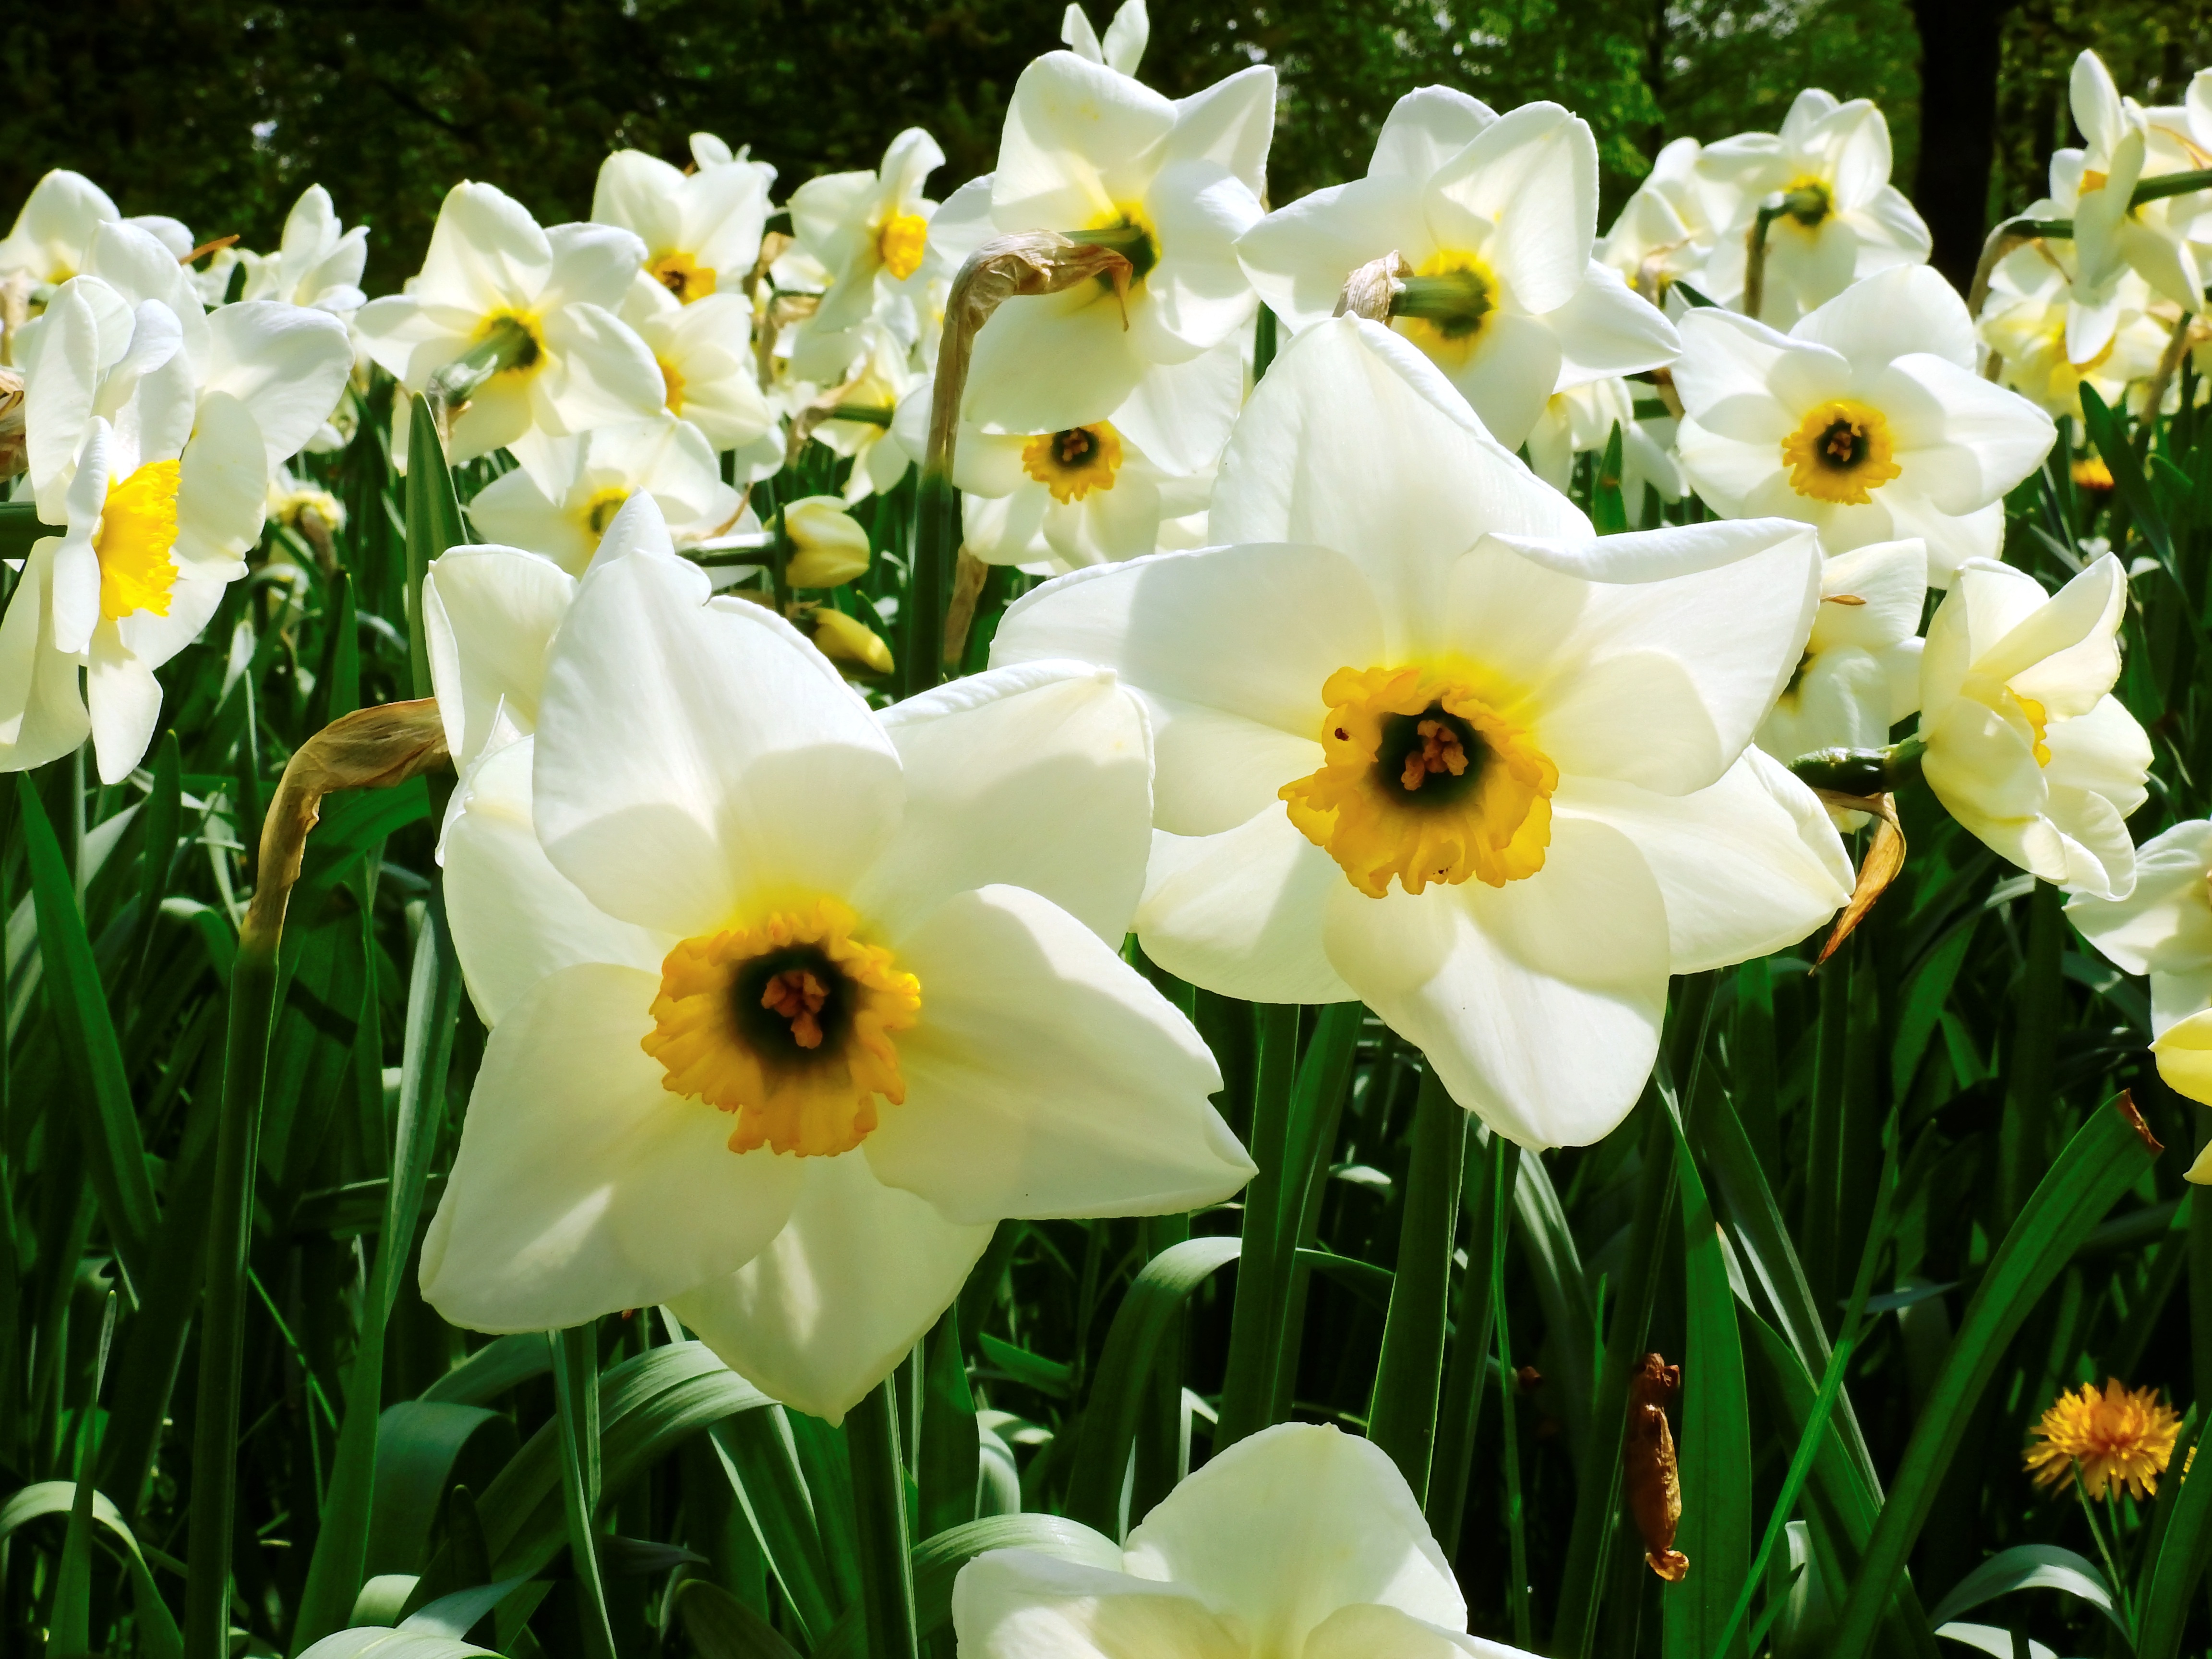
nature, blossom, plant, flower, bloom, spring, botany, daffodil, narcissus, flowering plant, land plant